Heinrich Baermann

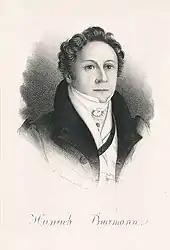
Heinrich Baermann

Heinrich Joseph Baermann (also spelled Bärmann; 14 February 1784 – 11 June 1847) was a German clarinet virtuoso of the Classical and Romantic eras who is generally considered as being not only an outstanding performer of his time, but highly influential in the creation of several important composers' works for his instrument.